FIFA Club World Cup

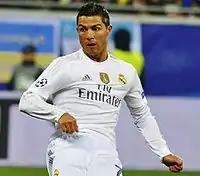
Cristiano Ronaldo (pictured in 2015 wearing a Real Madrid kit with the gold FIFA Champions Badge) is the all-time leading goalscorer in the tournament.

The winners of the competition are also entitled to receive the FIFA Champions Badge; it features an image of the trophy, which the reigning champion is entitled to display on its first-team kit only, up until and including, the final of the next championship. The first edition of the badge was presented to Milan, the winners of the 2007 final. All four previous champions were allowed to wear the badge until the 2008 final, where Manchester United gained the sole right to wear the badge by winning the trophy.